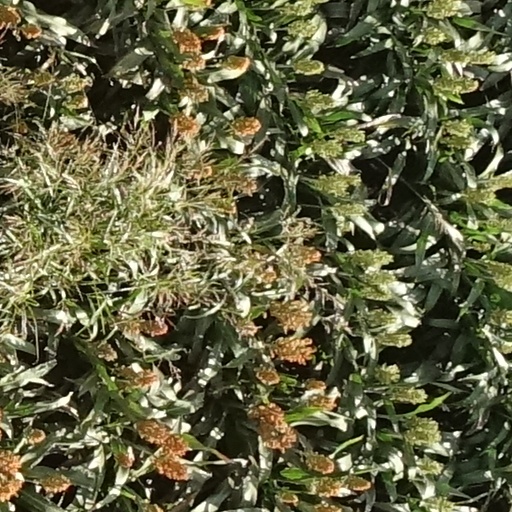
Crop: sorghum